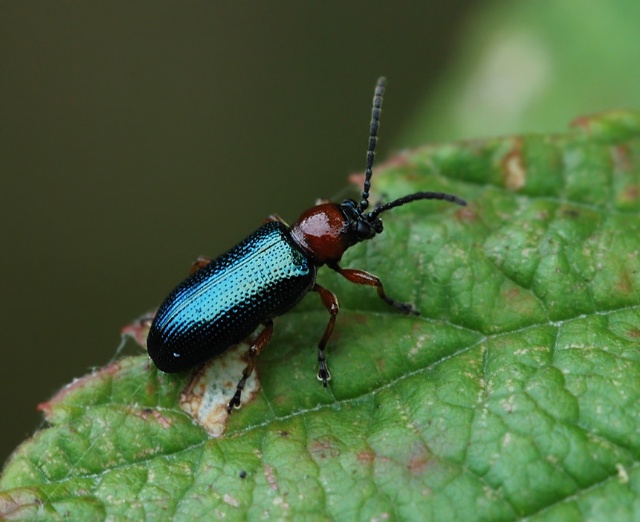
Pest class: cereal_leaf_beetle